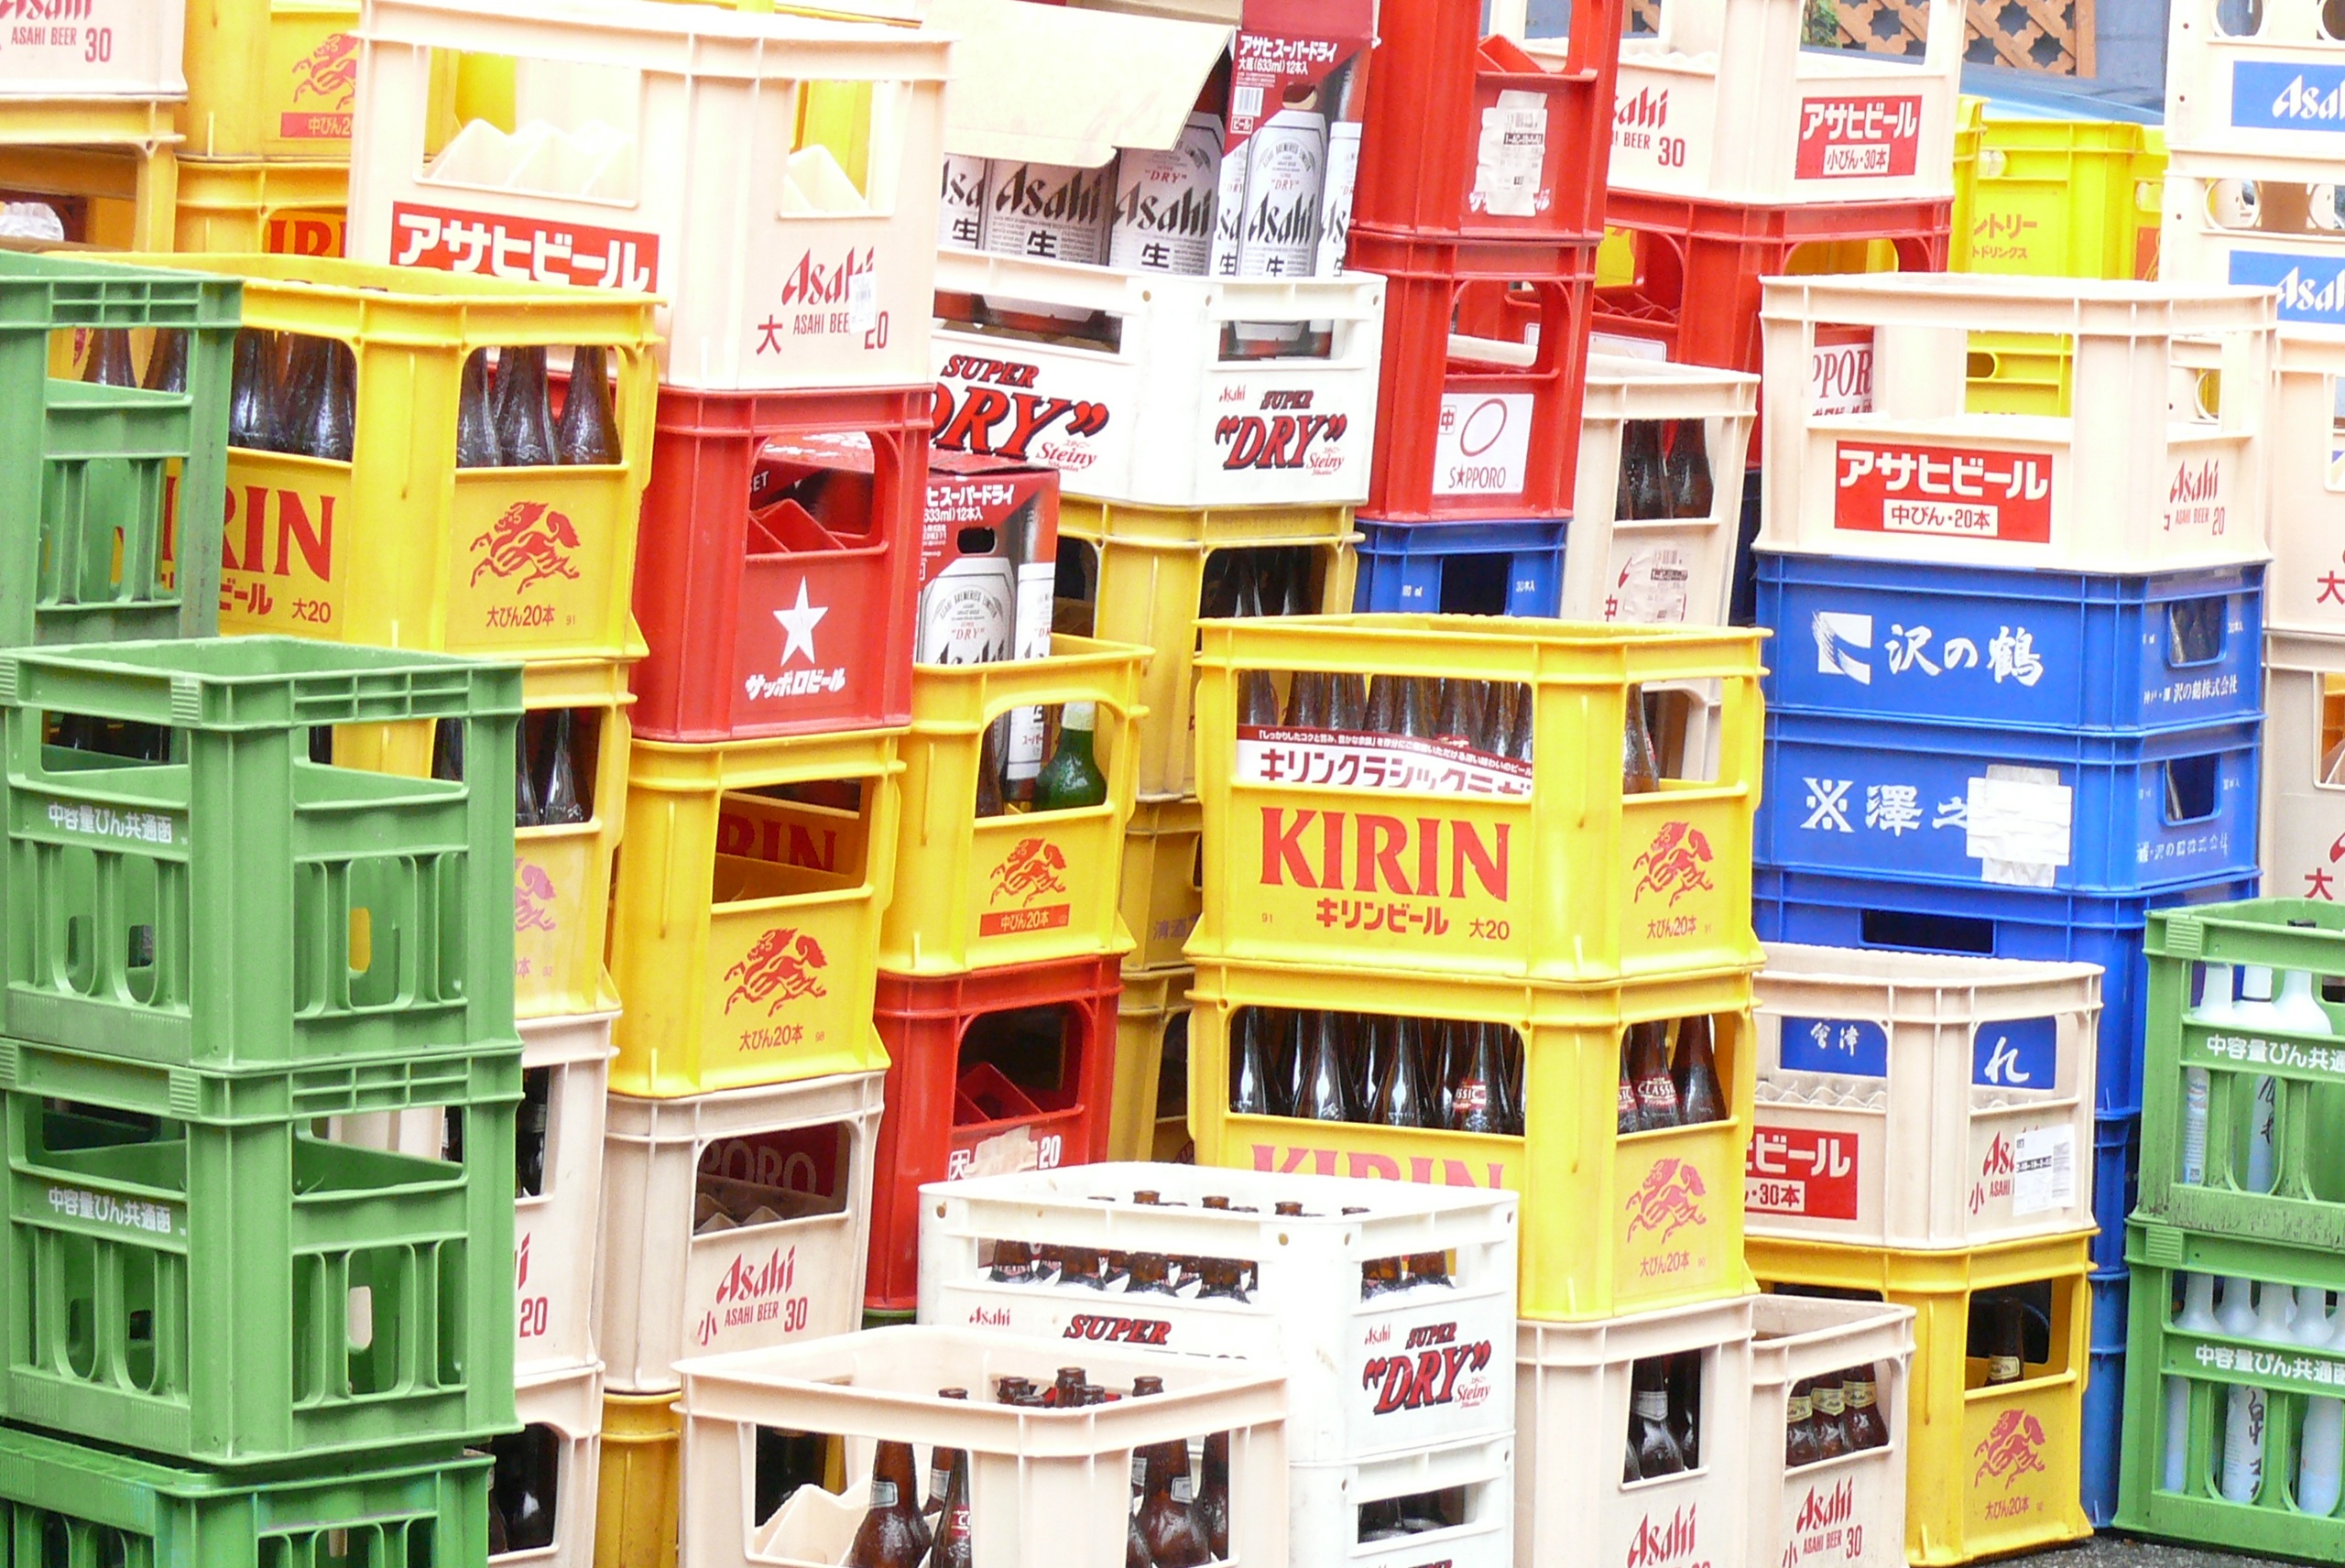
color, order, retail, inventory, ordered, bookselling